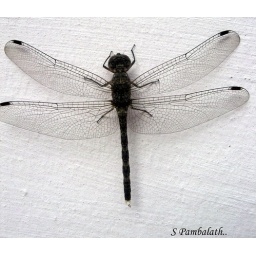
a beautiful bottle green dragonfly in the backyard